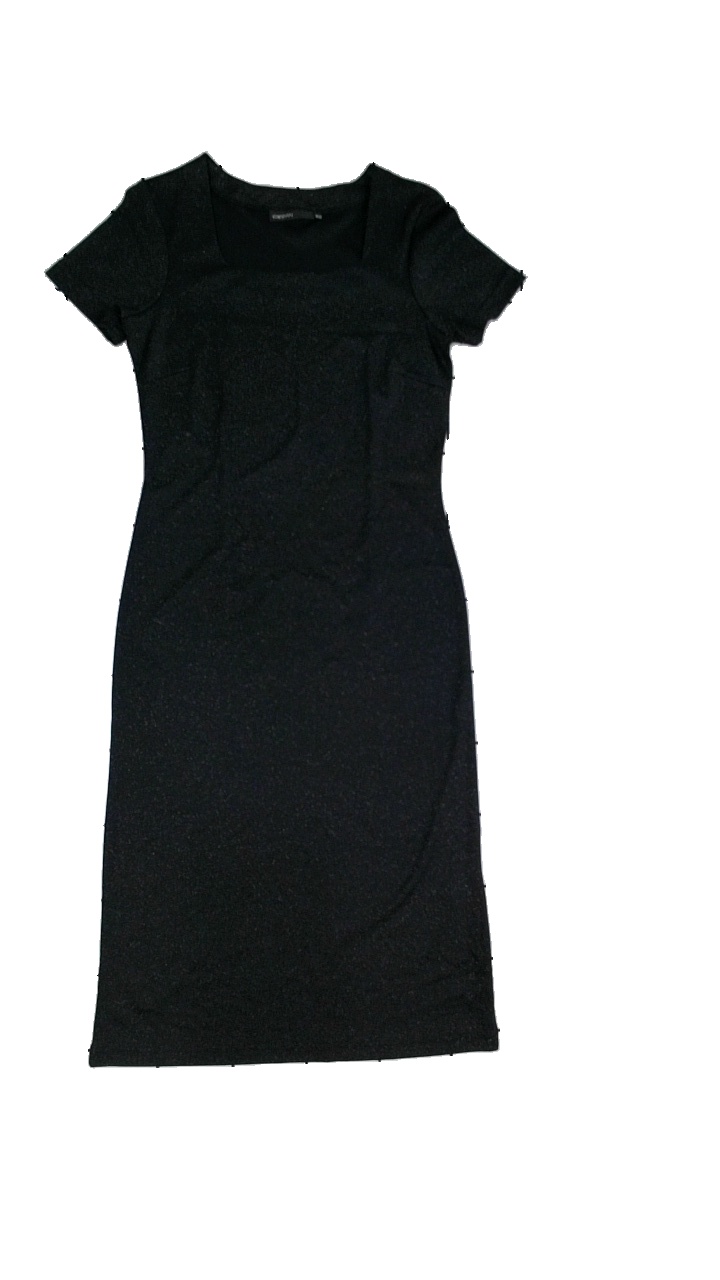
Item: Dress (Ladies)
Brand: Kappahl
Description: Lång glittrig klänning med fyrkantig uringning
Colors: Black
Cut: None
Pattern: Glitter
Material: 100% polyester
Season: All
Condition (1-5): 5
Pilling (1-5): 5
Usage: Reuse
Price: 50-100